Angus Cameron (colonial administrator)

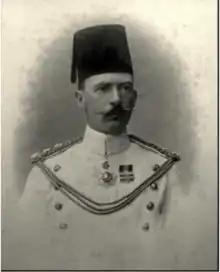

Angus Cameron (1871–1961) was a British military officer and colonial administrator, the first governor of Mongalla Province in the south of the Anglo-Egyptian Sudan between 1906 and 1908 and later governor of Kassala and Sennar provinces.